Capel Luckyn

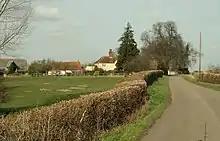
The site of Messing Hall - now Messing Lodge, Messing, Essex

Luckyn was the son of Sir William Luckyn, 1st Baronet and his wife Mildred Capel, daughter of Sir Gamaliel Capel of Rookwood Hall, Essex. He was educated at Bishop's Stortford and Caius College, Cambridge.